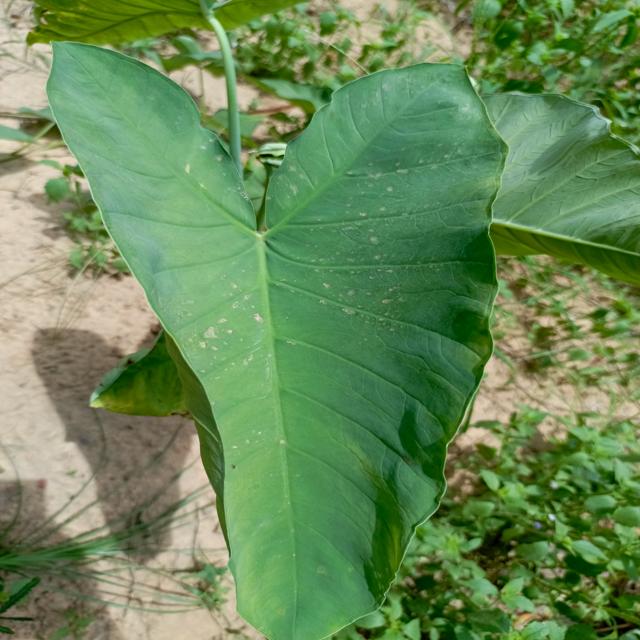
Label: Early_Blight